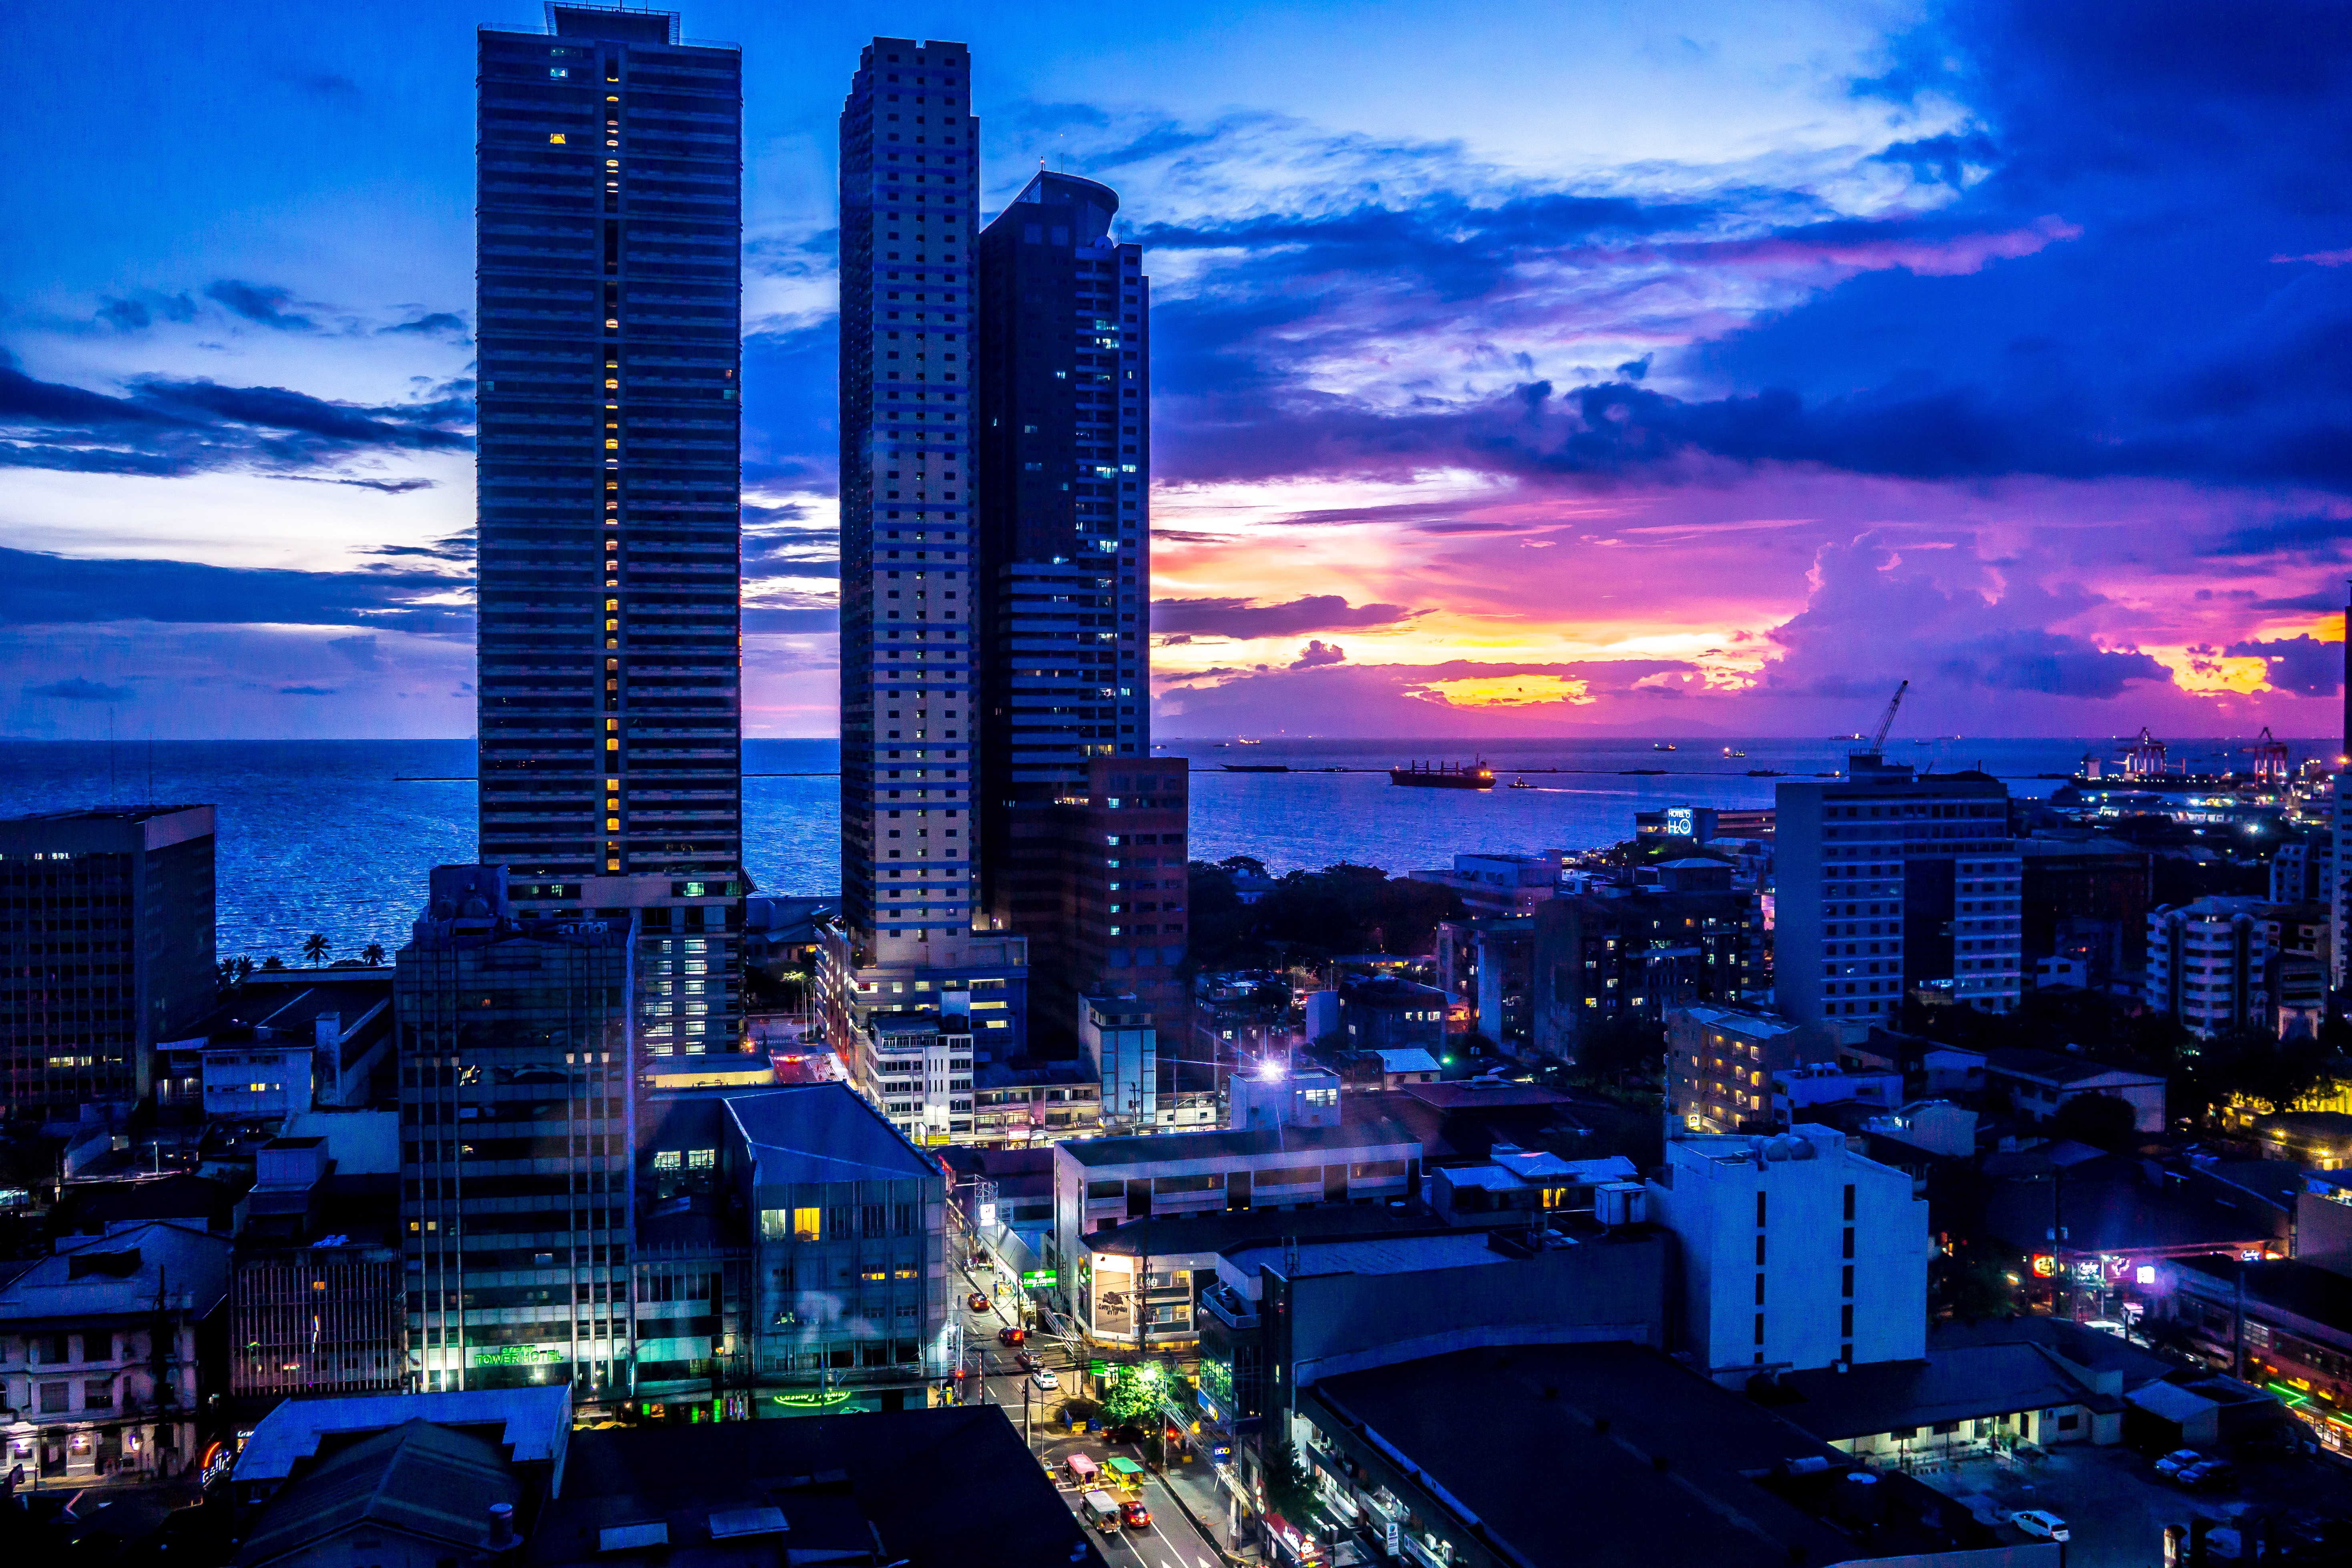
sea, horizon, sunset, skyline, night, city, skyscraper, cityscape, downtown, dusk, evening, landmark, tower block, skyscrapers, views, metropolis, big city, night life, manila, manila bay, urban area, human settlement, metropolitan area